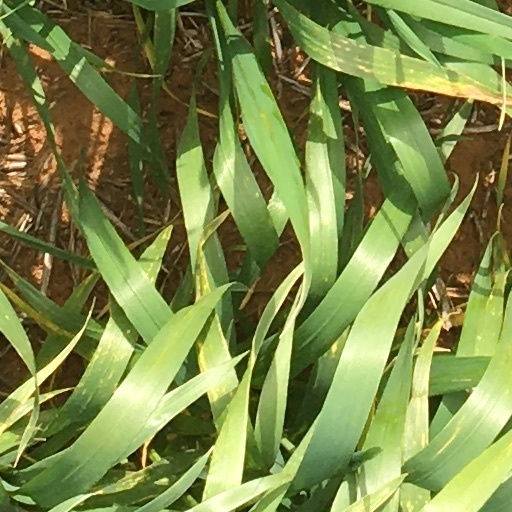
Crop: wheat